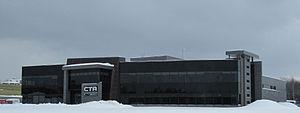
Centre de technologies avancées BRP - Université de Sherbrooke